Philadelphia High School for Girls

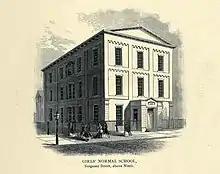
Girls Normal School, Sergeant St. above 9th, 1853

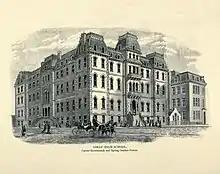
Girls High School, 17th and Spring Garden Sts., 1876

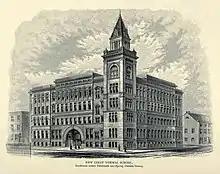
New Girls Normal School, 13th and Spring Garden Sts., 1893

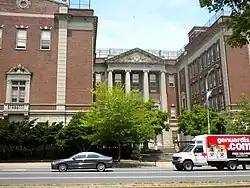
The previous Girls' High campus, now Julia R. Masterman School, which housed the school from 1933 to 1958

In 1848, the Girls' Normal School was established as the first secondary public school for women in Pennsylvania. It was also the first municipally supported teachers' school in the U.S. The first instructional session was held on February 1, 1848. By June 1848, there were 149 enrolled students, an incredibly large enrollment for a school at that time. The school continued to grow, forcing a move in 1854 to Sergeant Street between 9th and 10th Streets.